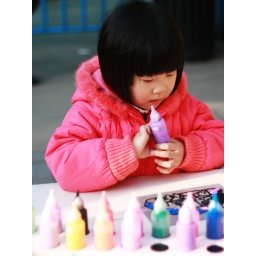
a cute girl in Fuxing Park. Shanghai